Watership Down, Hampshire

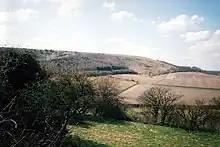
Watership Down, seen from the northeast

Watership Down is a hill or a down at Ecchinswell in the civil parish of Ecchinswell, Sydmonton and Bishops Green in the English county of Hampshire, as part of the Hampshire Downs. It rises fairly steeply on its northern flank (the scarp side), but to the south the slope is much gentler (the dip side). The summit is above sea level, one of the highest points in Hampshire.